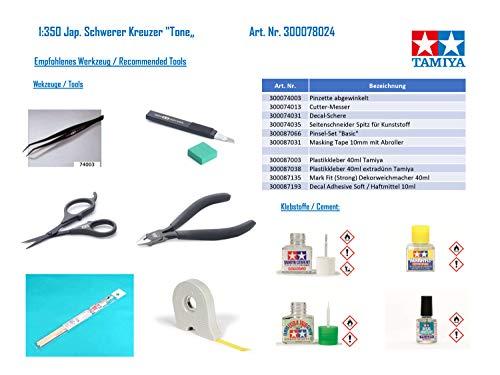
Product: Tamiya 78024 IJN Tone Heavy Cruiser Model Kit
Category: Toys & Games | Hobbies | Models & Model Kits | Model Kits | Figure Kits
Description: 1/350 Scale Warship.
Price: $133.45
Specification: ProductDimensions:21.3x2.2x6.8inches|ItemWeight:2.2pounds|ShippingWeight:2.91pounds(Viewshippingratesandpolicies)|DomesticShipping:ItemcanbeshippedwithinU.S.|InternationalShipping:ThisitemcanbeshippedtoselectcountriesoutsideoftheU.S.LearnMore|ShippingAdvisory:Thisitemmustbeshippedseparatelyfromotheritemsinyourorder.Additionalshippingchargeswillnotapply.|ASIN:B0043RSNZA|Itemmodelnumber:TM78024|Manufacturerrecommendedage:15yearsandup